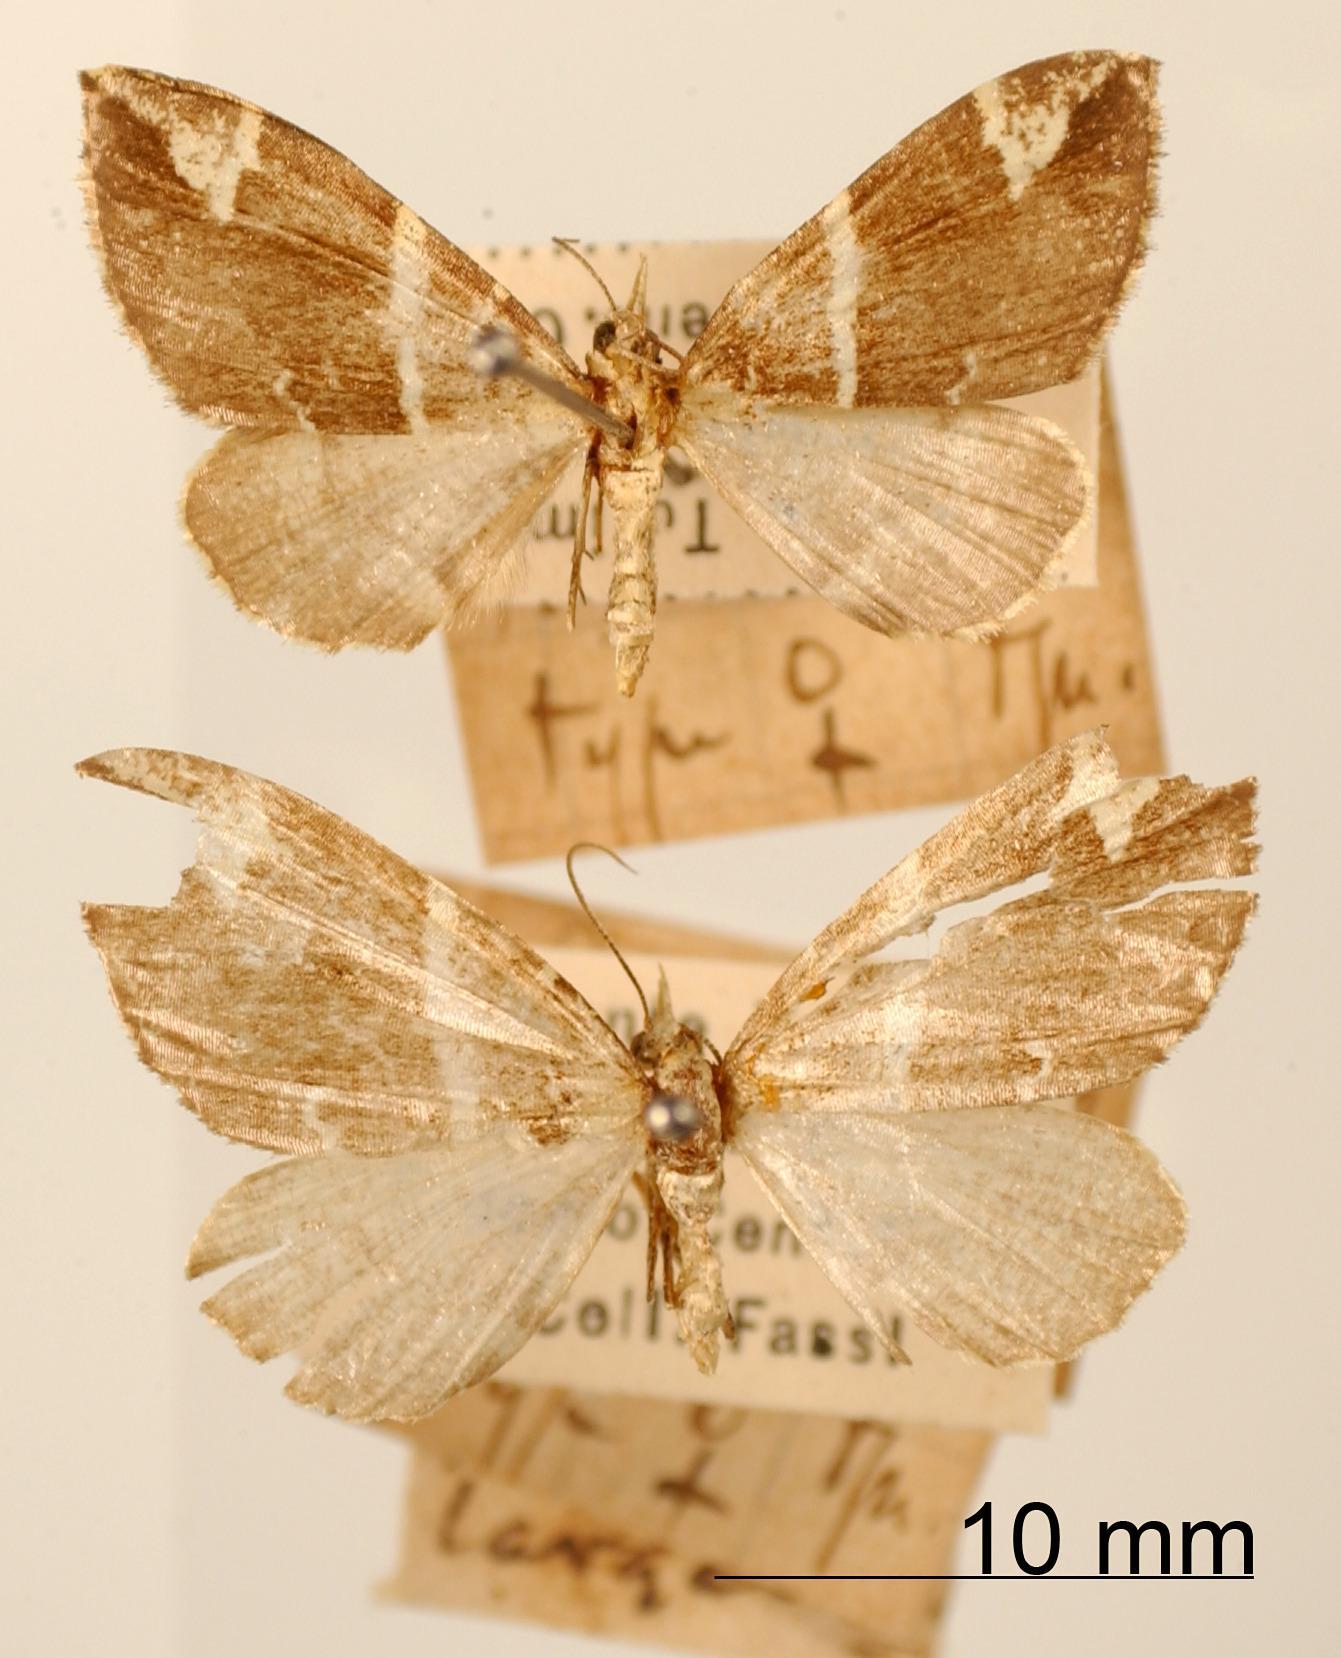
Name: Psaliodes tolimata
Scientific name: Psaliodes tolimata Dognin, 1913
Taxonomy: Animalia, Arthropoda, Insecta, Lepidoptera, Geometridae, Larentiinae
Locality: Monte Tolima, Colombia